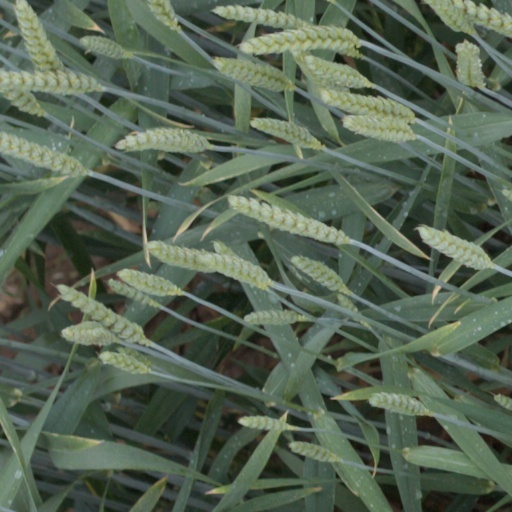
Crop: wheat